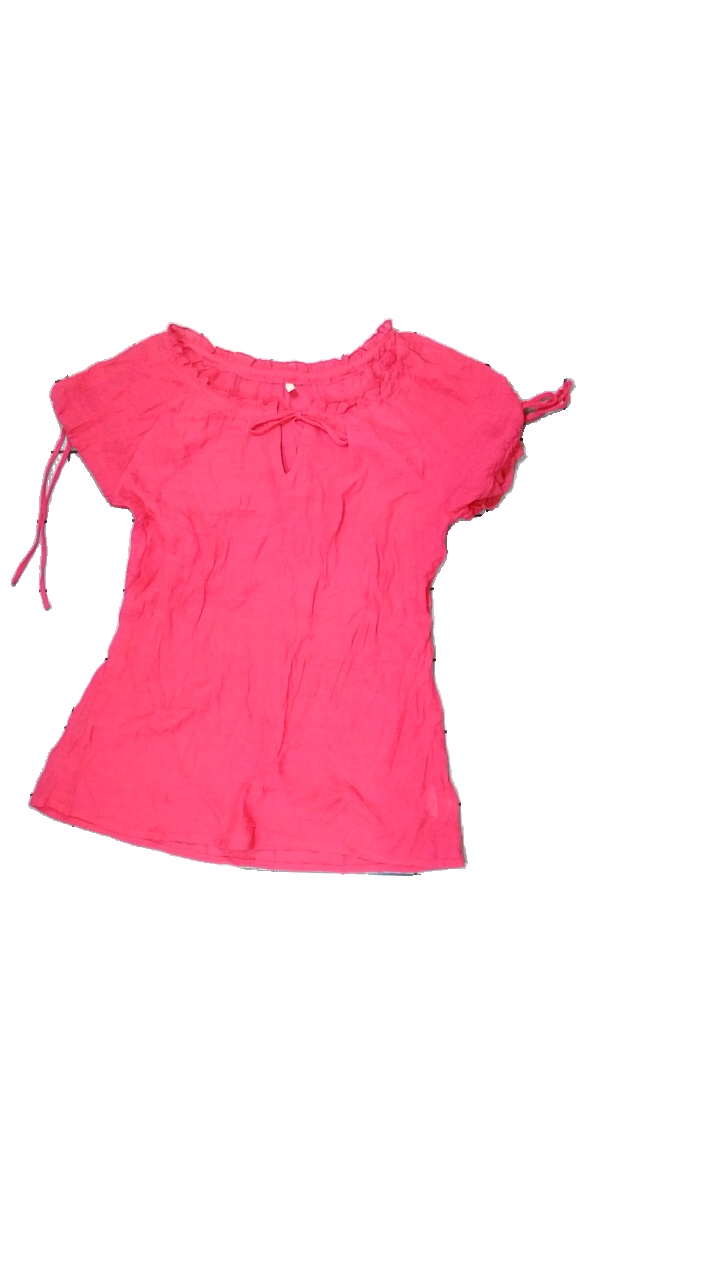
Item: Blouse (Ladies)
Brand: B.young
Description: Pink blouse
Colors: Pink
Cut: Regular
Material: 70% Viscose 30% Polyester
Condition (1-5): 5
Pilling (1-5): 5
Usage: Reuse
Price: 50-100